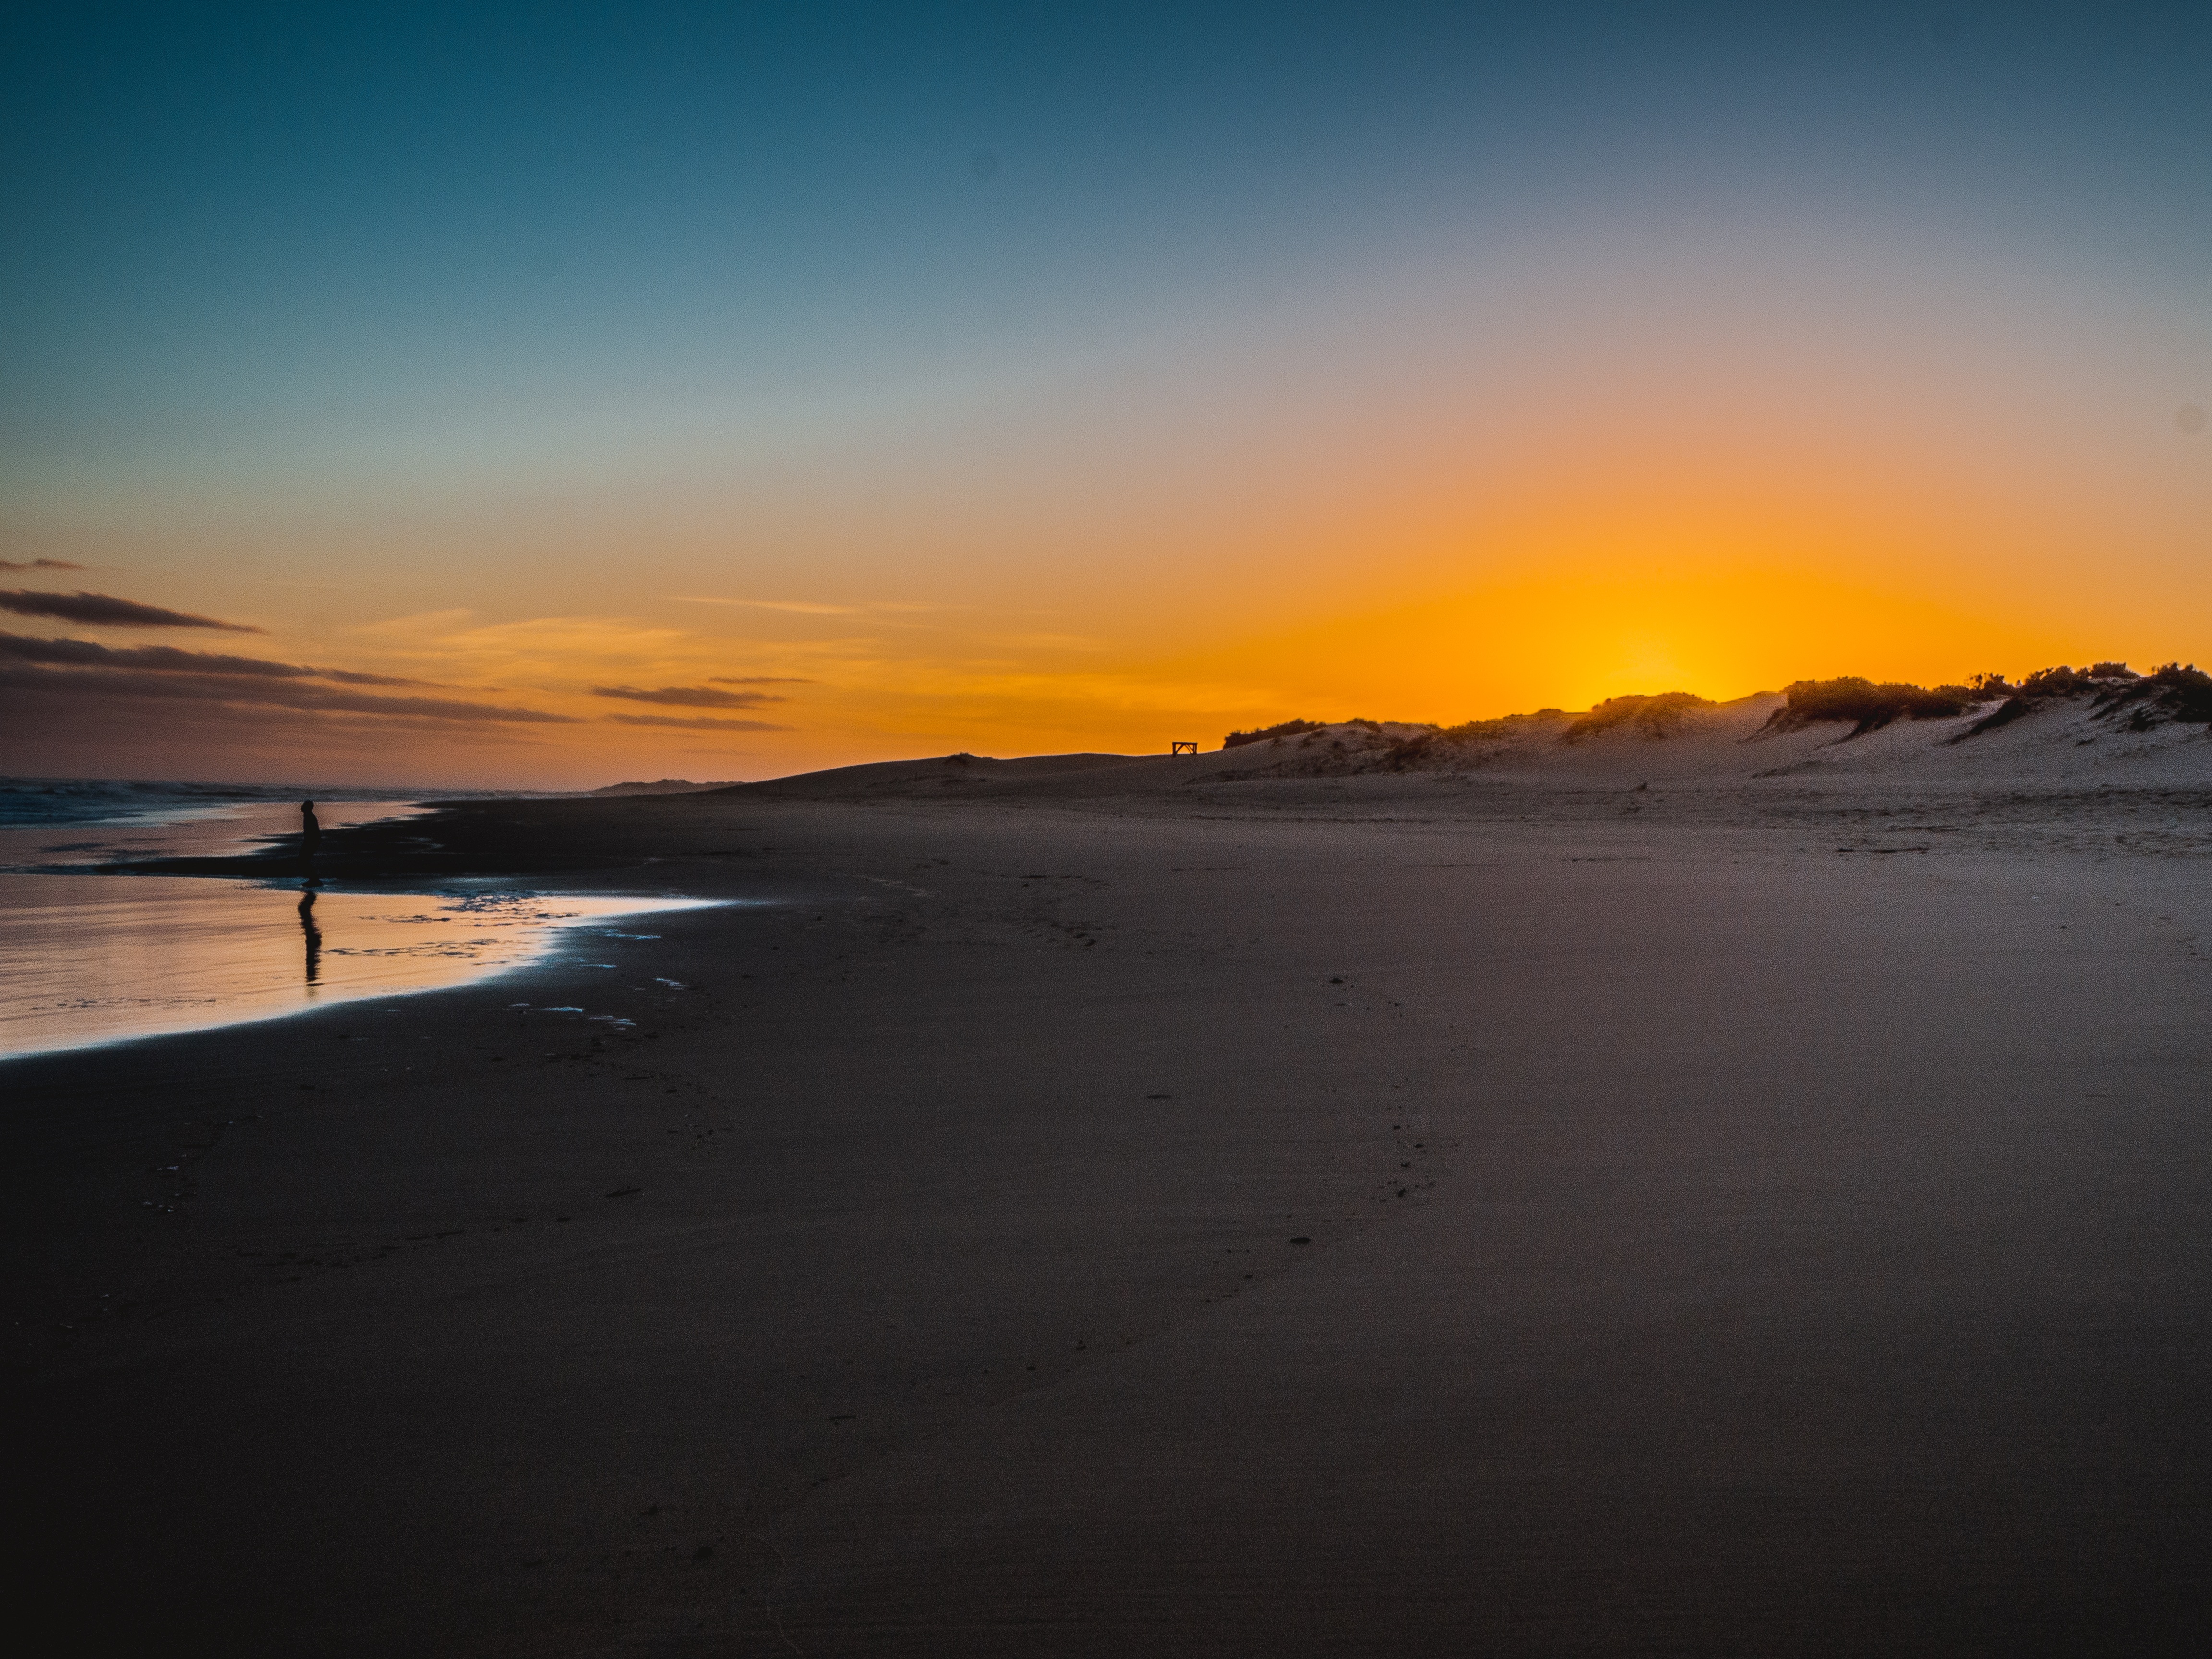
beach, sea, coast, sand, ocean, horizon, cloud, sun, sunrise, sunset, sunlight, morning, shore, wave, dawn, travel, dusk, heart, evening, africa, landmark, blue, south, yoga, cape, afterglow, natural environment